Elaine M. Goodwin

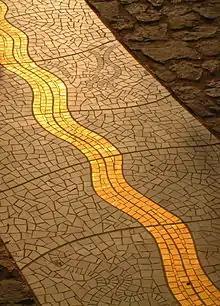
"Liquid Gold" mosaic at The Eden Project

Goodwin studied at the Exeter College of Art and Design, earning a bachelor's degree in Art. She subsequently gained international recognition with her artwork, and one of her first exhibitions, in 1991, was with the Barbican Centre in London. In subsequent years, Goodwin has exhibited her work around Europe, Japan, Egypt, and Morocco.